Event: Nepal Earthquake
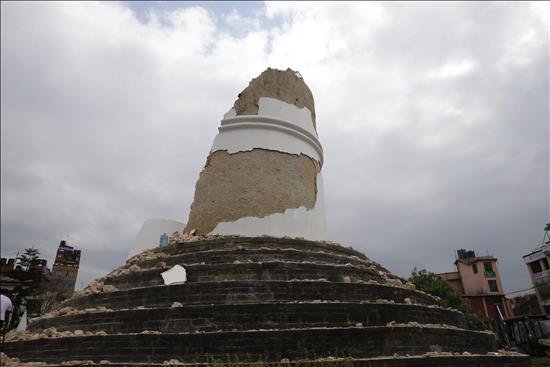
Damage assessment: damage